Sweet Sweet Bodyguard

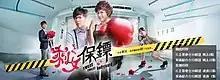

Sweet Sweet Bodyguard is a 2012 Taiwanese television series starring Alien Huang and Summer Meng, and directed by Golden Bell Award-winning director .